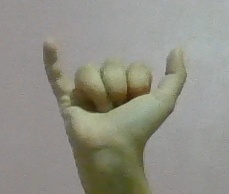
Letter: ya